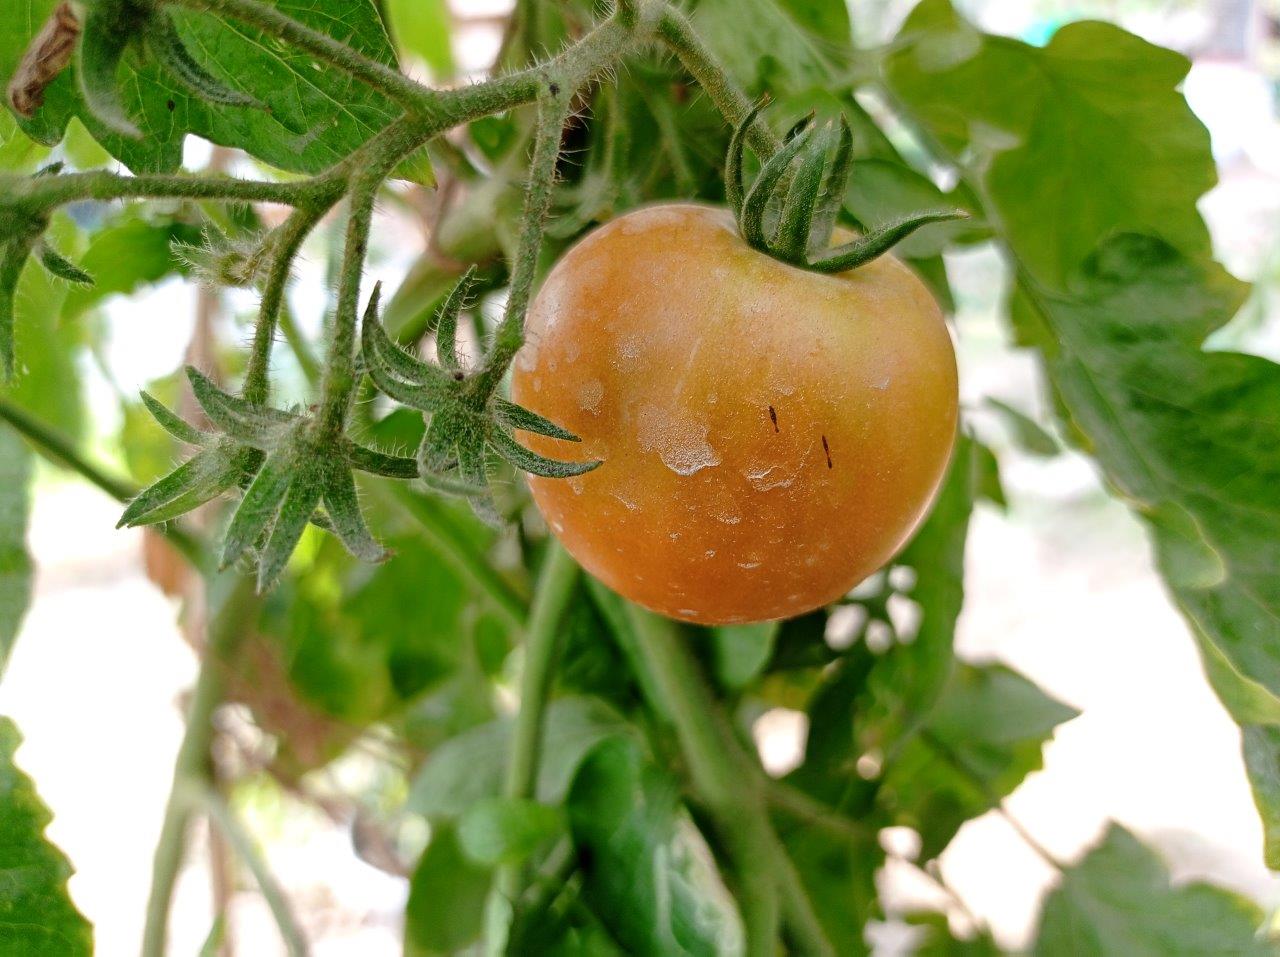
Maturity: Mature